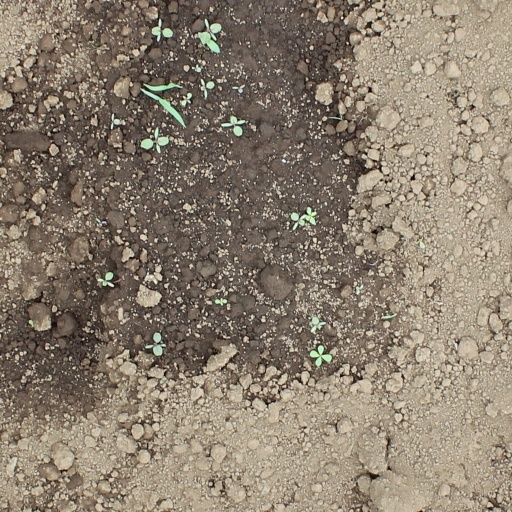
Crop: soybean